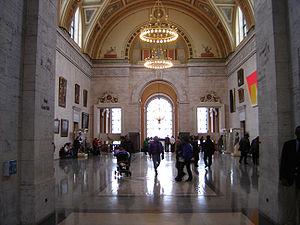
L'architecture de Détroit continue d'attirer l'attention des architectes. Le panorama de Détroit inclus de bâtiments de plusieurs époques architecturales.
Le Detroit Institute of Arts est un des plus grands musées des États-Unis. Il est situé dans le centre culturel de Détroit à 3 km au nord du centre-ville.